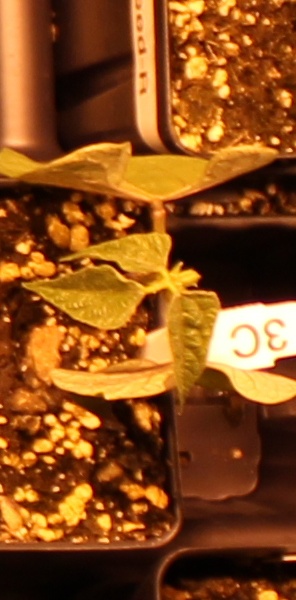
Label: Blackbean